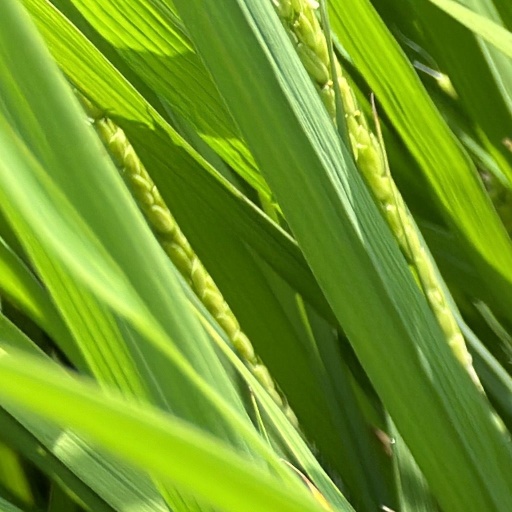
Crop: rice